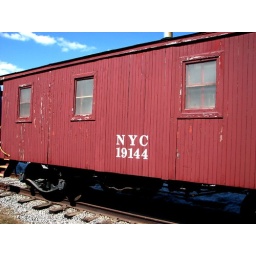
These train cars were on a side track near the New York State Fairgrounds in Syracuse New York